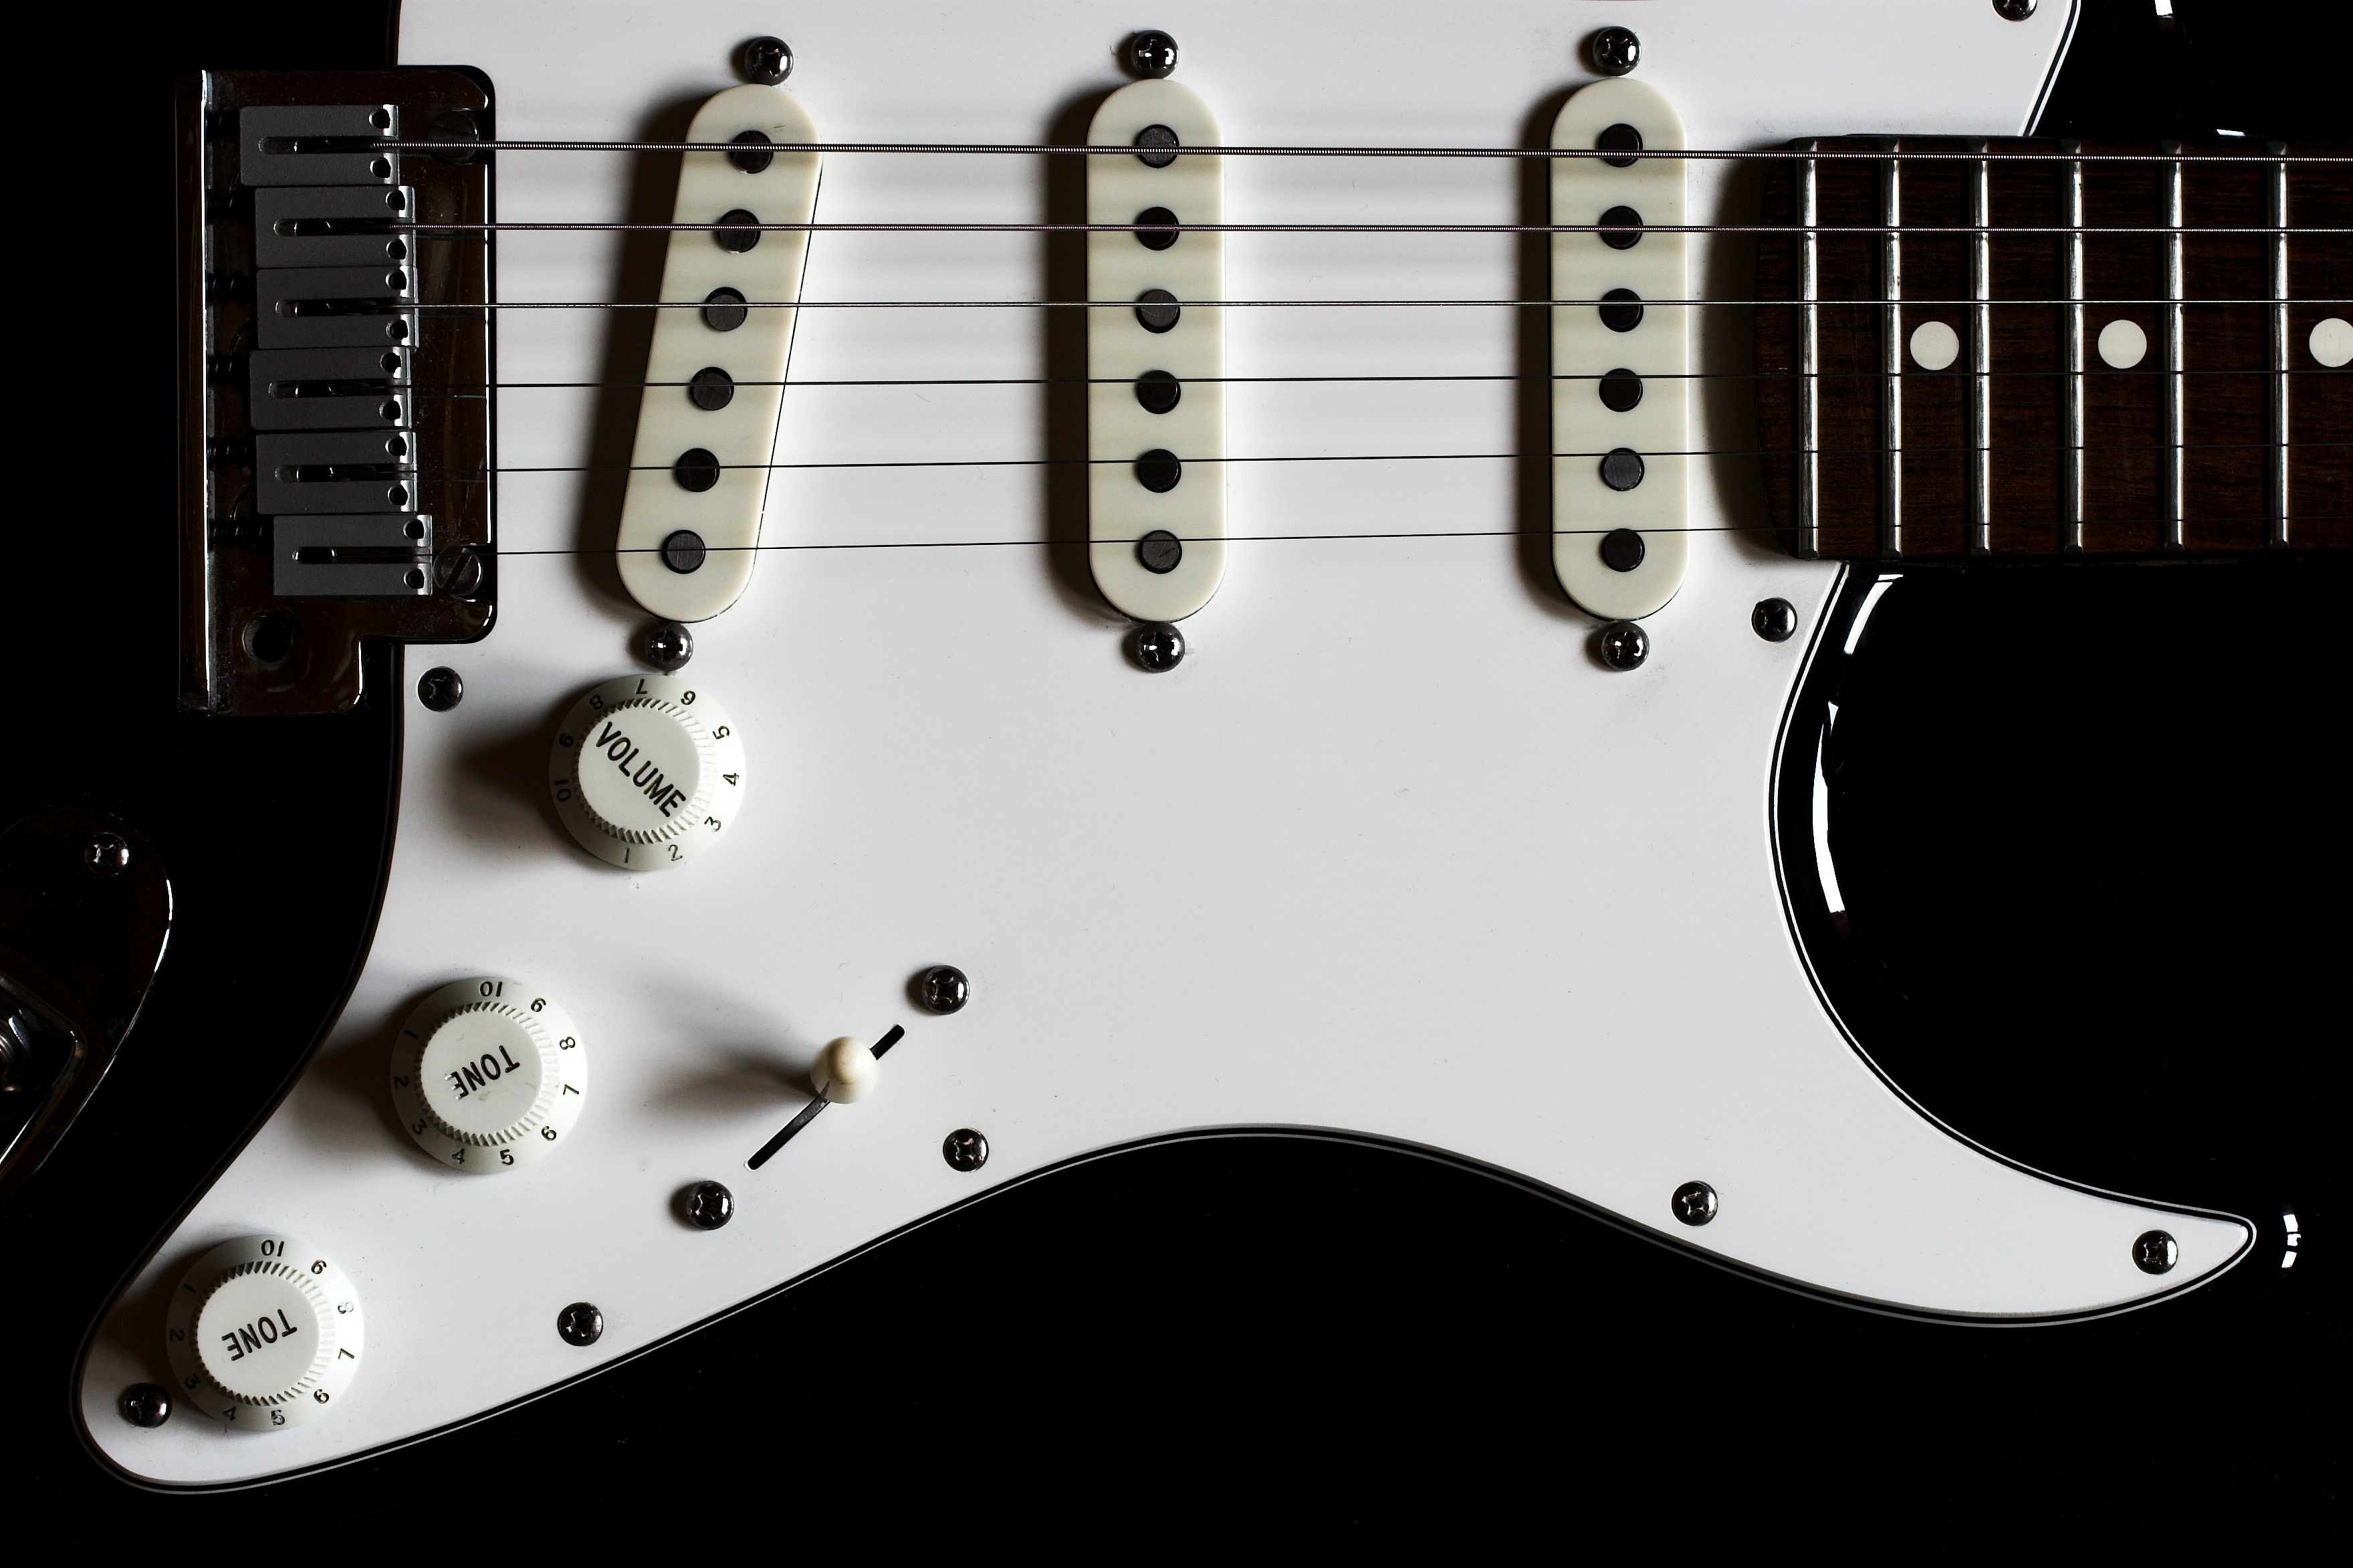
music, guitar, metal, electric guitar, musical instrument, font, fender, bass guitar, string instrument, plucked string instruments, slide guitar, acoustic electric guitar, electronic musical instrument, string instrument accessory, guitar accessory